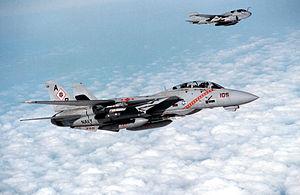
L’opération Southern Watch est une zone d'exclusion aérienne menée à la suite de la guerre du Golfe du 26 août 1992 au 19 mars 2003 par les États-Unis, le Royaume-Uni, l'Arabie saoudite et la France afin de contrôler l'espace aérien irakien au sud du 32ᵉ parallèle nord.